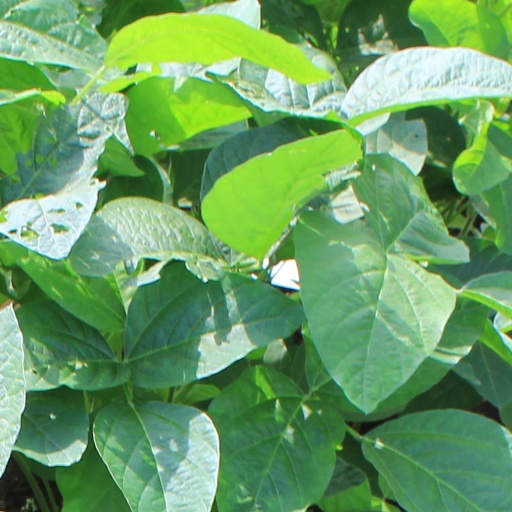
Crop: soybean